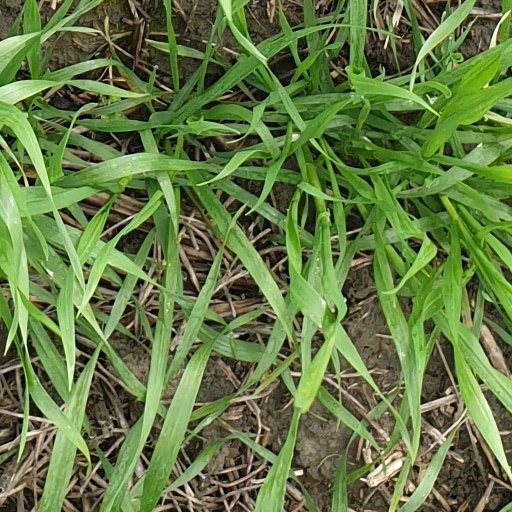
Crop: wheat